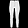
Label: Trouser